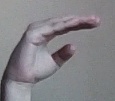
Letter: jeem